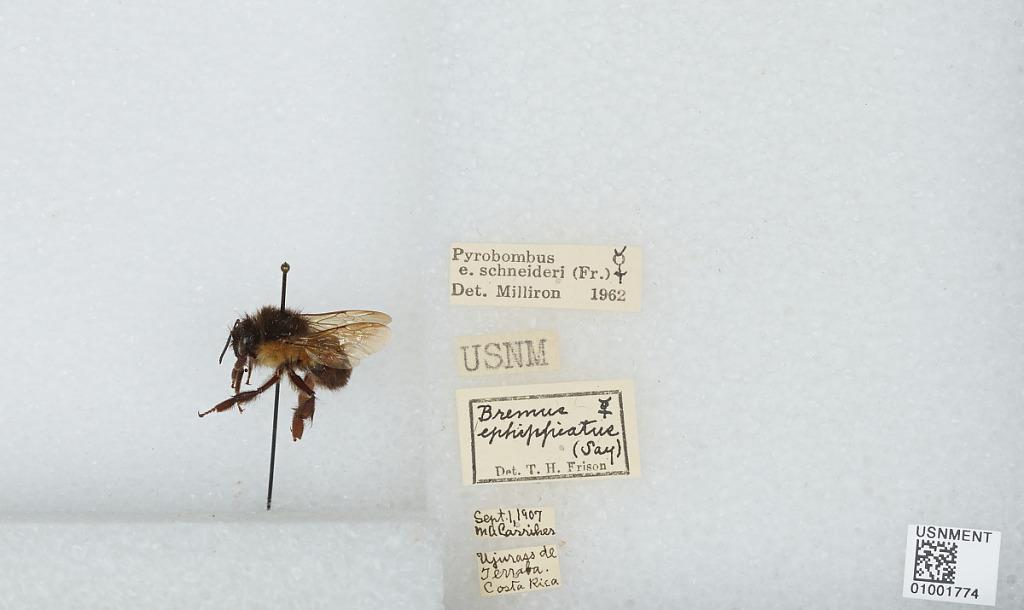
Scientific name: Bombus (Pyrobombus) ephippiatus (Say)
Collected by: M. Carriher
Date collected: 1907-9-1
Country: Costa Rica
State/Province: Puntarenas
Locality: Ujurass de Terraba
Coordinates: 9.0706, -83.3069
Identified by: Milliron